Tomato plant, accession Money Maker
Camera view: vertical (180 deg); turntable rotation: 210 degrees
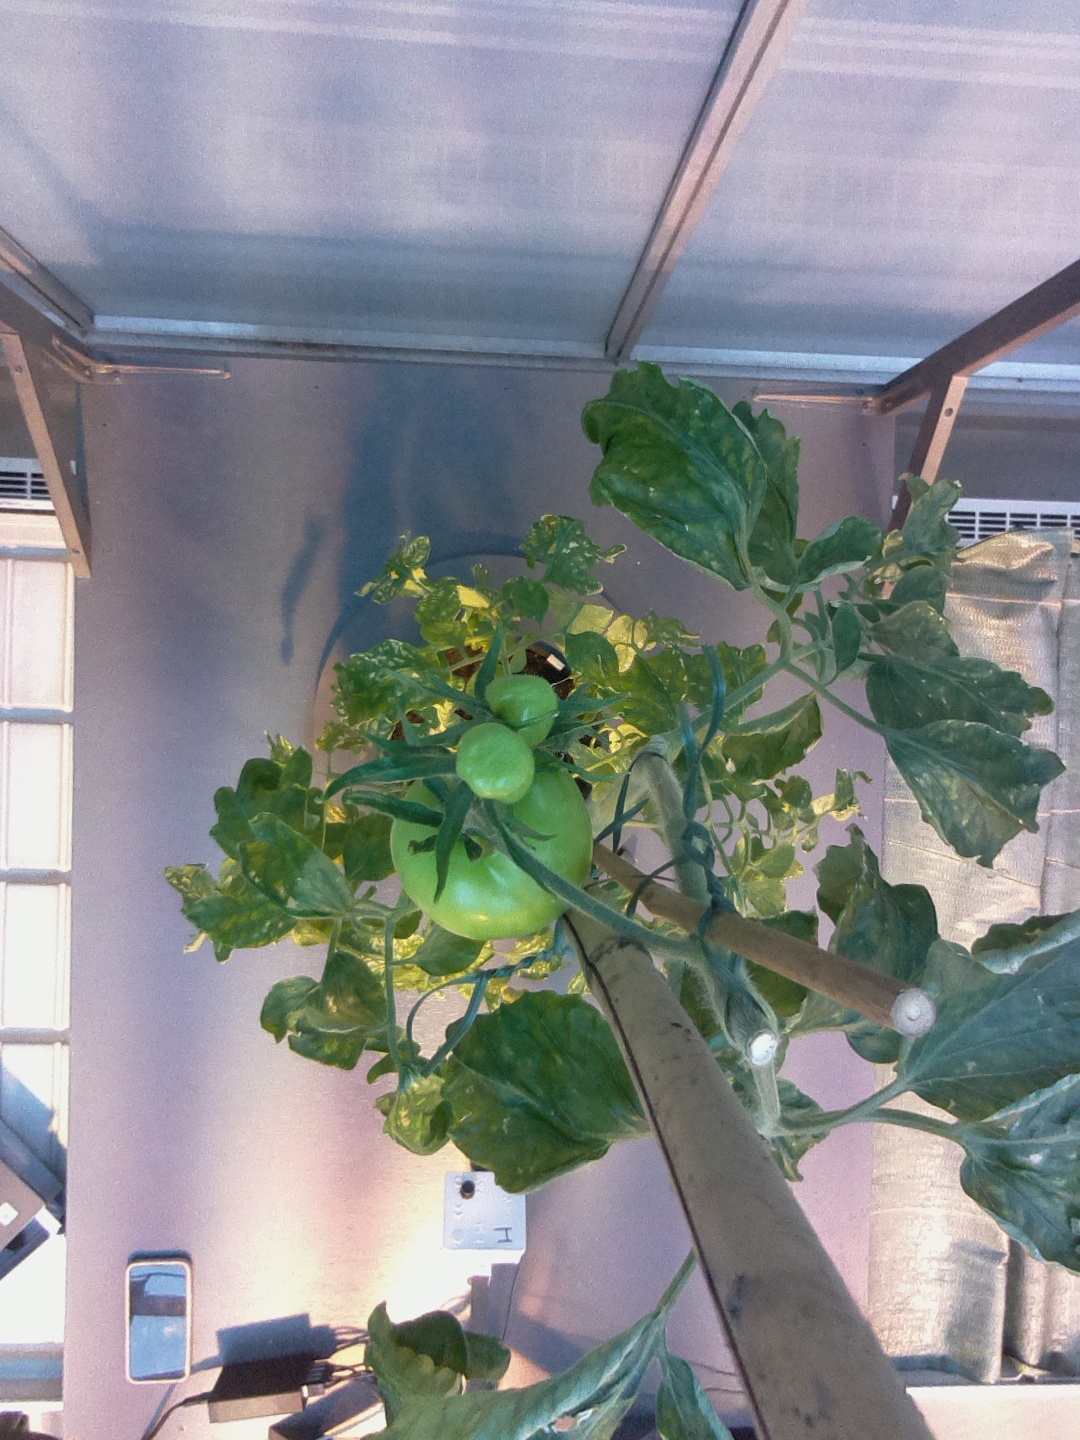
BBCH growth stage 76: 60%-70% of final fruit size